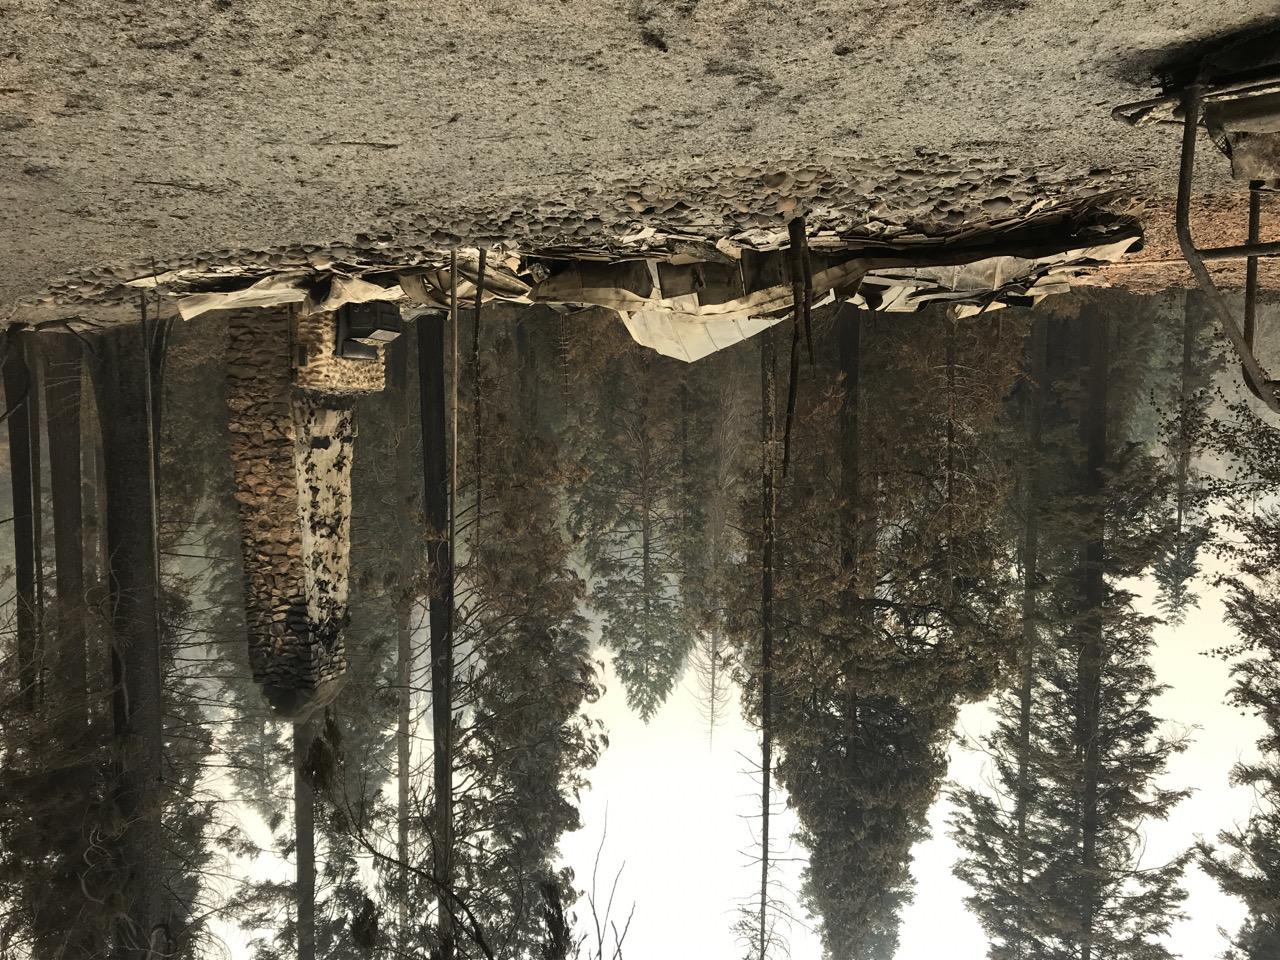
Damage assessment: destroyed